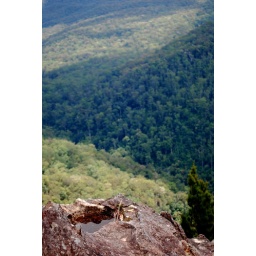
blue mountains in australia